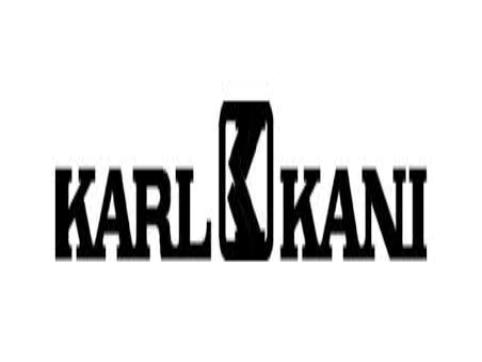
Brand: Karl Kani-2
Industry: Clothes